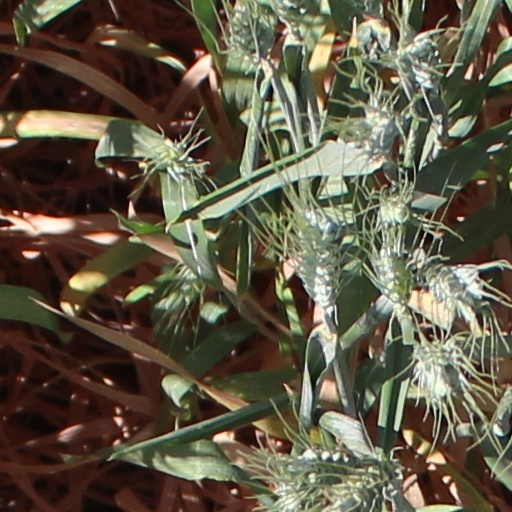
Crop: wheat